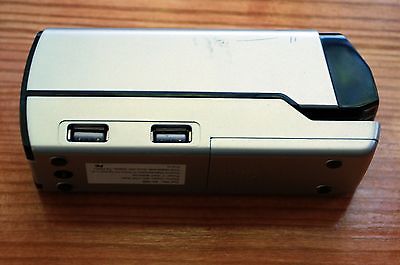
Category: stapler